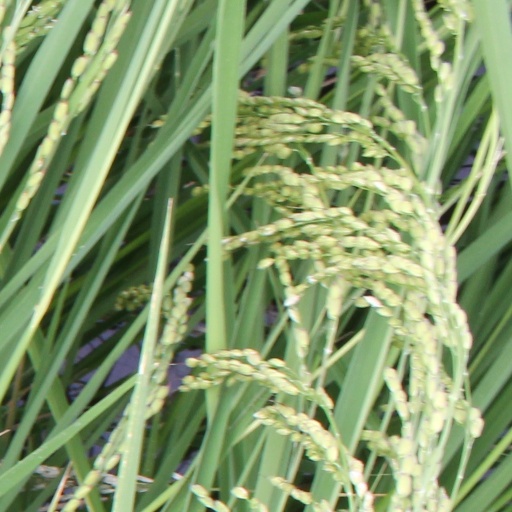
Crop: rice